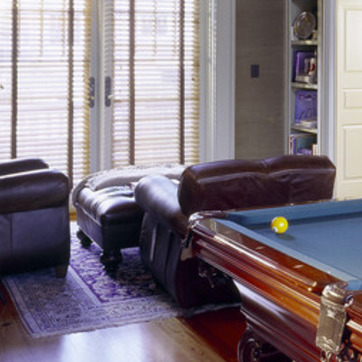
Material: leather